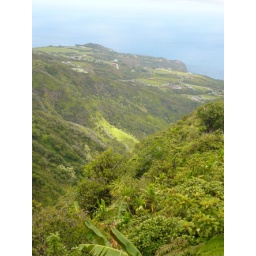
sunday hike in the clouds on top of the mountain